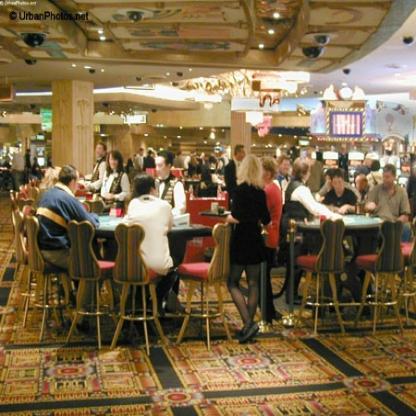
Scene: Indoor